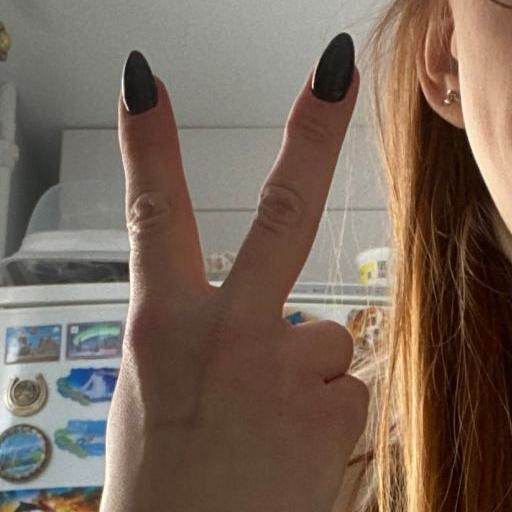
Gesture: peace_inverted